Blackburn, Victoria

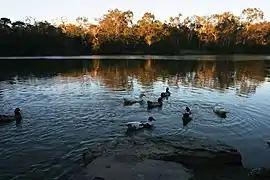
Blackburn Lake Sanctuary

Blackburn is a suburb of Melbourne, Victoria, Australia, east of Melbourne's Central Business District, located within the City of Whitehorse local government area. Blackburn recorded a population of 14,478 at the 2021 census.